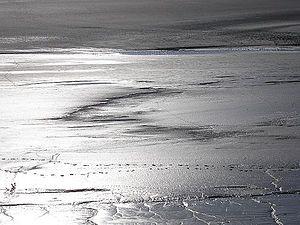
Vains (Normandie, France). Tangue sur le littoral du Grouin du Sud.
La tangue est un sédiment qui se dépose dans les zones de vasières littorales recouvertes par les hautes marées des côtes de la Manche et qui est formé d'une fraction sableuse principalement à base de débris coquilliers calcaires et d'une fraction vaseuse de limons et d'argiles.